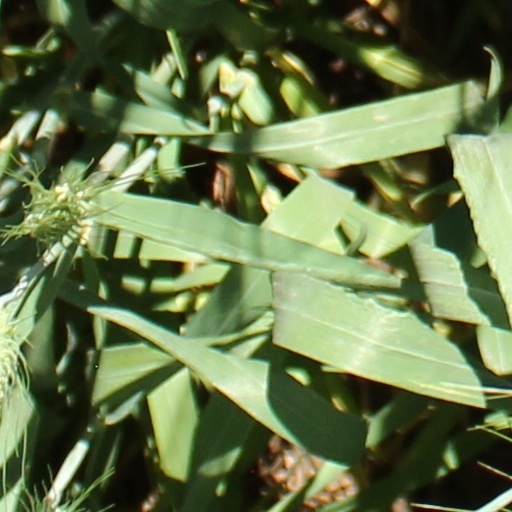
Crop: wheat